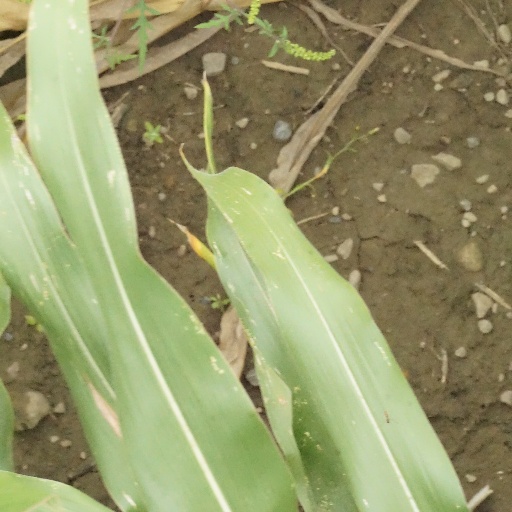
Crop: maize; corn